Bogusław Litwiniec

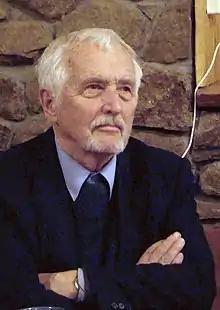
Litwiniec in 2008

Bogusław Litwiniec (1 November 1931 – 25 December 2022) was a Polish theatre director and politician. A member of the Democratic Left Alliance, he served in the Senate of Poland from 2001 to 2005 and in the European Parliament from May to July 2004.